Pauraque

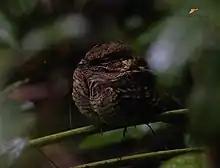
Common pauraque roosting in Manuel Antonio National Park.

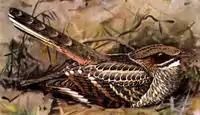
"Nyctidromus albicollis" Louis Agassiz Fuertes, 1926

This medium-sized nightjar is long and has two colour morphs, the plumage being variegated greyish-brown or rufous-brown. It is long-tailed and has broad rounded wings. The buff 'eye-ring' and 'facial stripe' contrast with the reddish sides of the face.